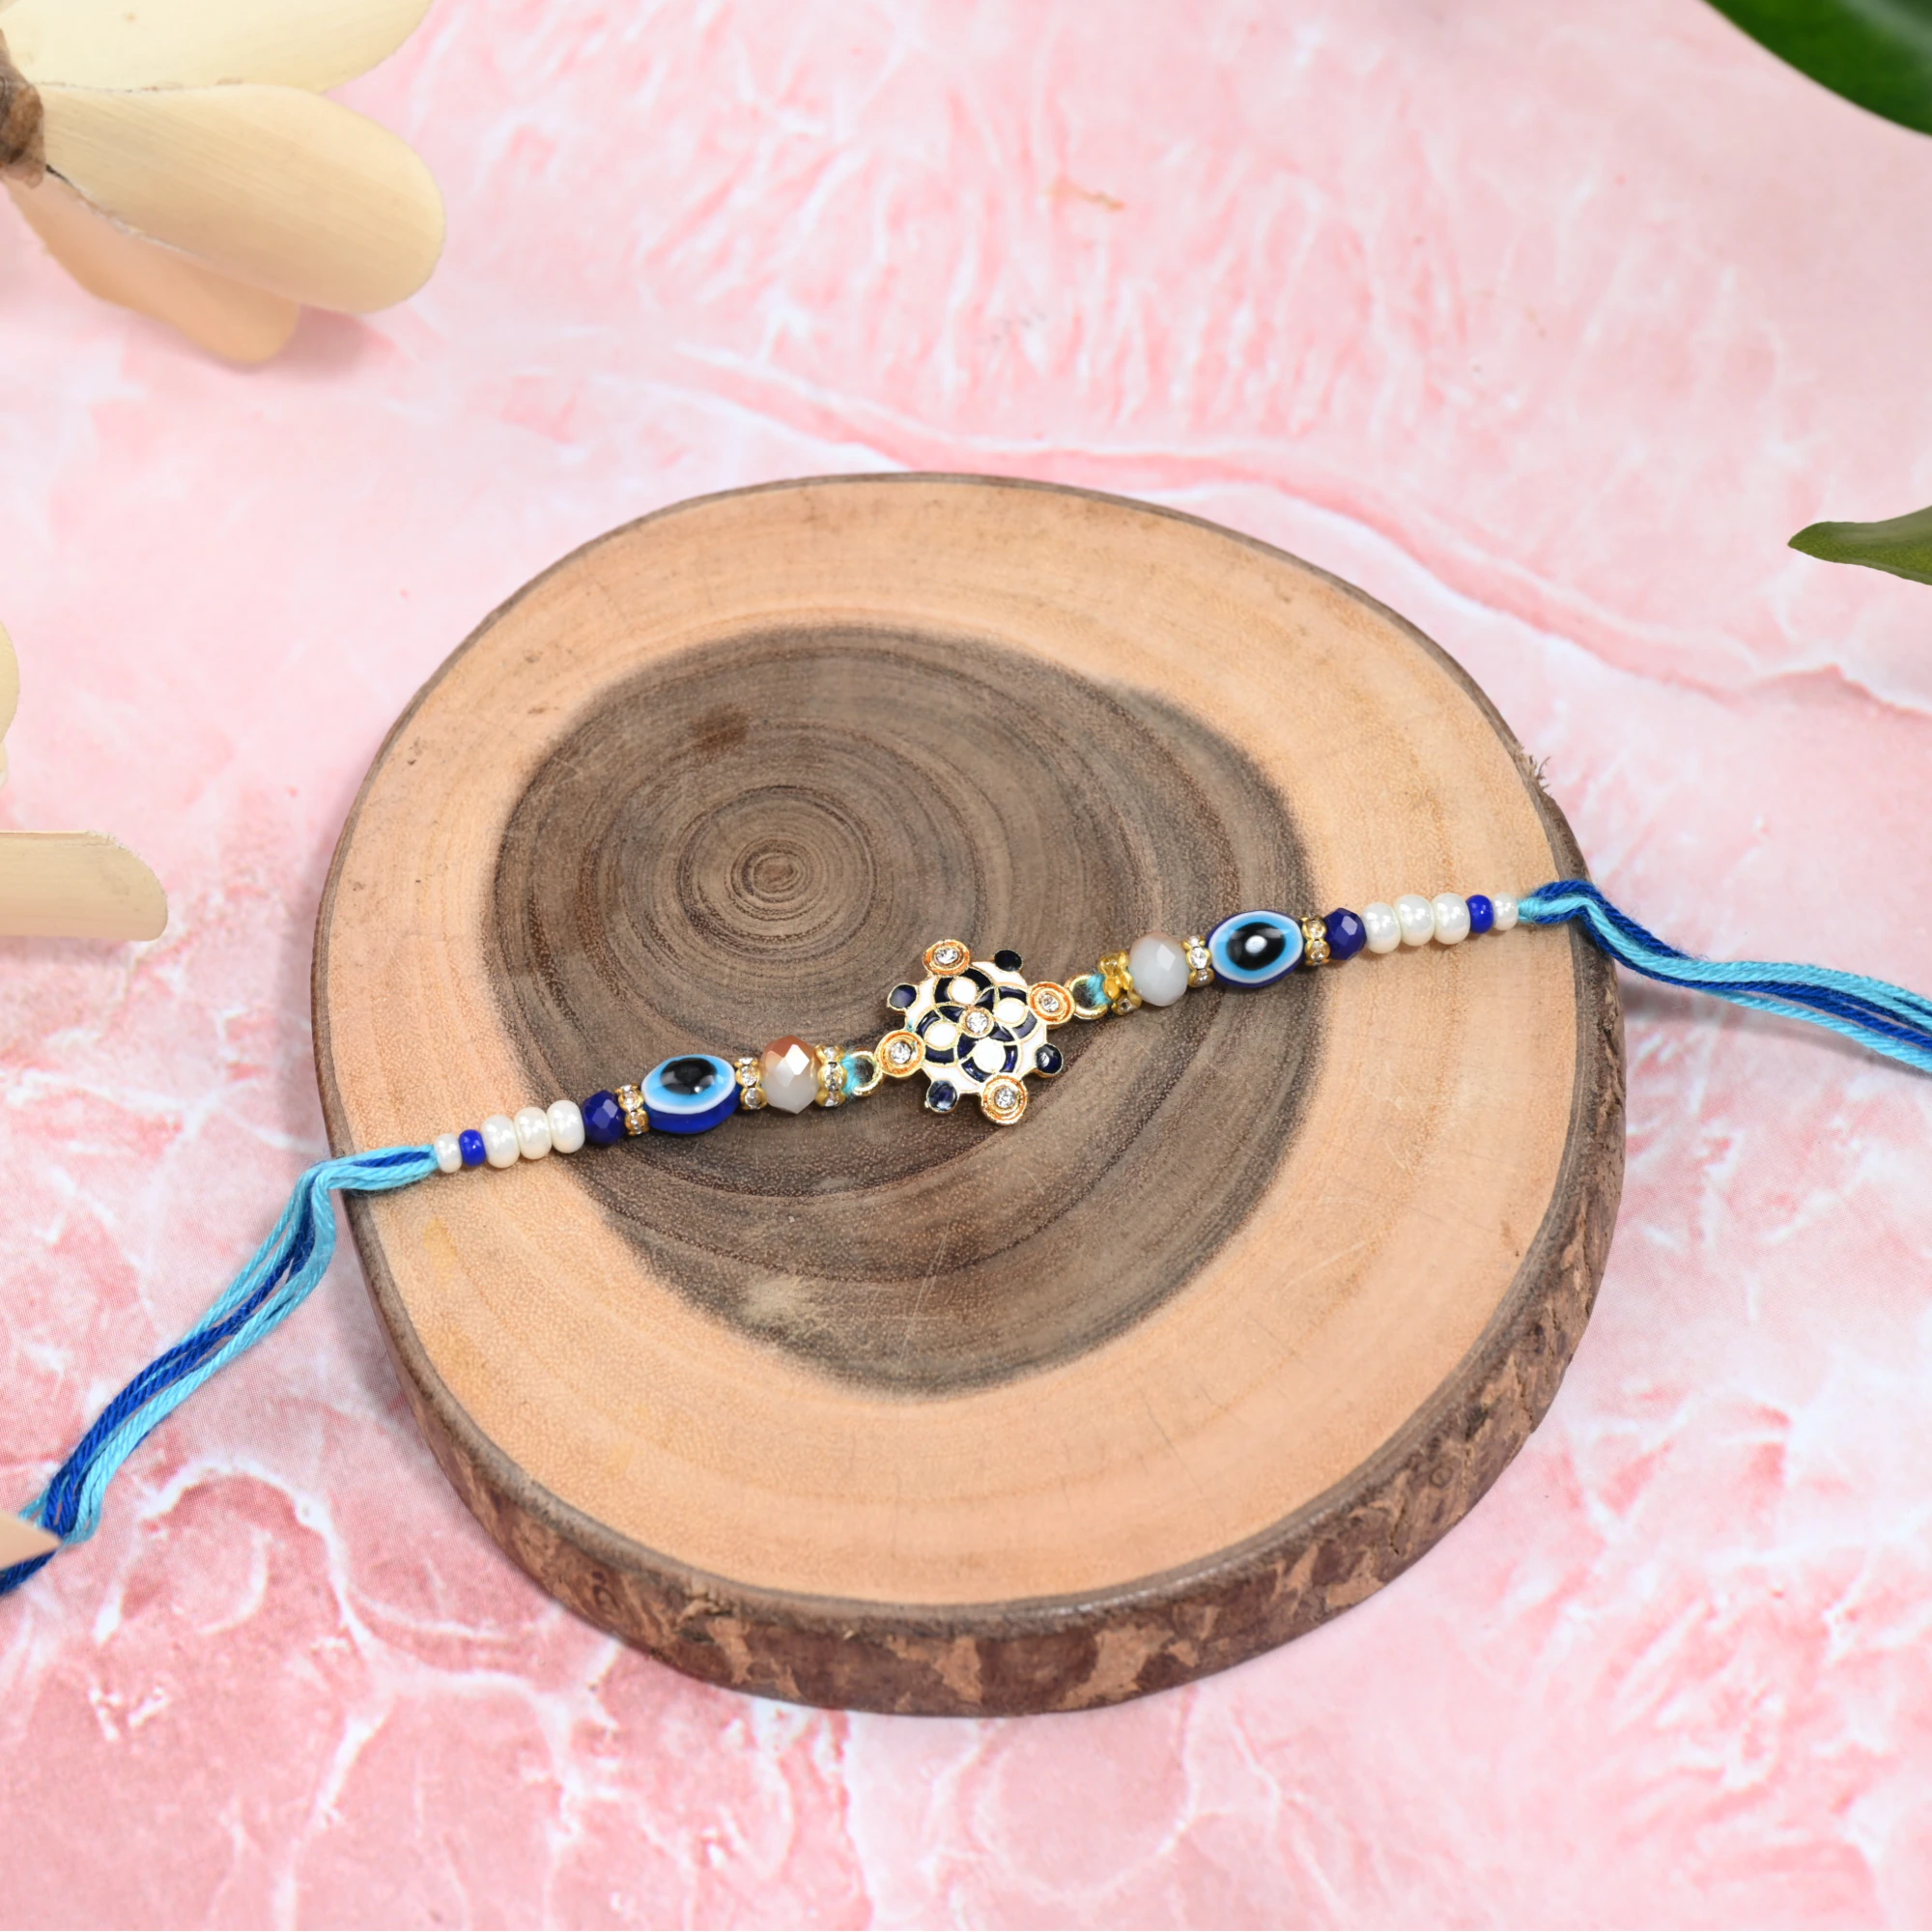
The Stone Aisle Exquisite Set of 6 Rakhis for Raksha Bandhan - Perfect Blend of Tradition and Modernity
Type: Rakhis
Brand: The Stone Aisle
Price: Rs. 499
 Celebrate the sacred bond of Raksha Bandhan with our Set of 6 Exquisite Rakhis. Each Rakhi in this set is uniquely designed to blend tradition with modernity, making it a perfect choice for brothers of all ages. Crafted with high-quality materials, these Rakhis are not only beautiful but also durable and comfortable to wear. Gift your brothers these thoughtfully designed Rakhis and make this Raksha Bandhan truly memorable.
Features: Premium Quality: Each Rakhi is crafted with high-quality materials ensuring durability and comfort.,Unique Designs: Includes a variety of designs featuring pearls, eco-friendly materials.,Perfect Gift: Comes beautifully packed, making it an ideal gift for your brothers on Raksha Bandhan.,Versatile Use: Suitable for all ages, from kids to adults, and complements both traditional and modern attire.,Comfortable Wear: Soft thread that ensures all-day comfort.